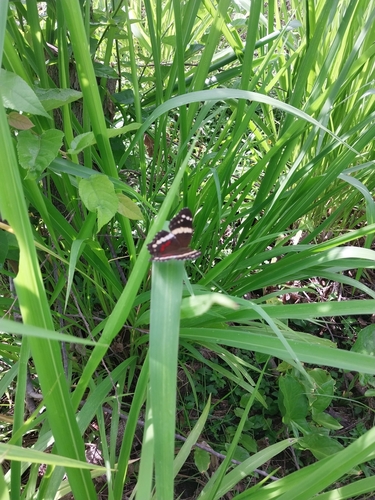
Scientific name: Anartia fatima
Common name: Banded peacock
Family: Nymphalidae
Order: Lepidoptera
Pollinator type: Primary pollinator
Habitat: Open areas and gardens
Geographic range: South America
Conservation status: Least Concern